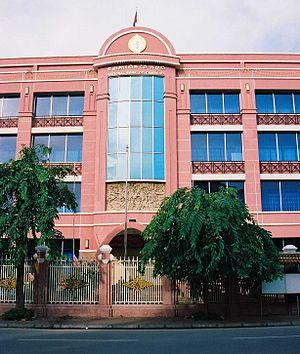
La Banque nationale du Cambodge, surnommée la « Banque Rouge », dont le siège est à Phnom Penh, est la banque centrale du Cambodge. Son rôle est la gestion du Riel.